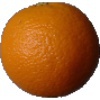
Label: Orange 1